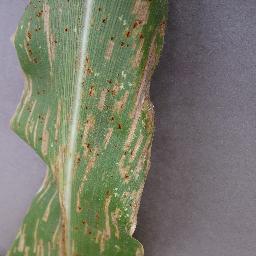
Label: Corn___Northern_Leaf_Blight